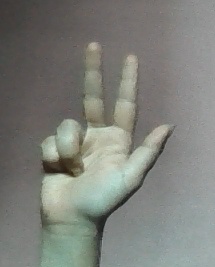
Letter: al